101st Signal Battalion

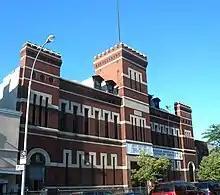
Former Second Company Armory, Brooklyn

The 101st Signal Battalion, headquartered in Yonkers, New York, is an Echelons Above Corps Signal Unit of the New York Army National Guard. It is subordinate to the 53rd Troop Command.